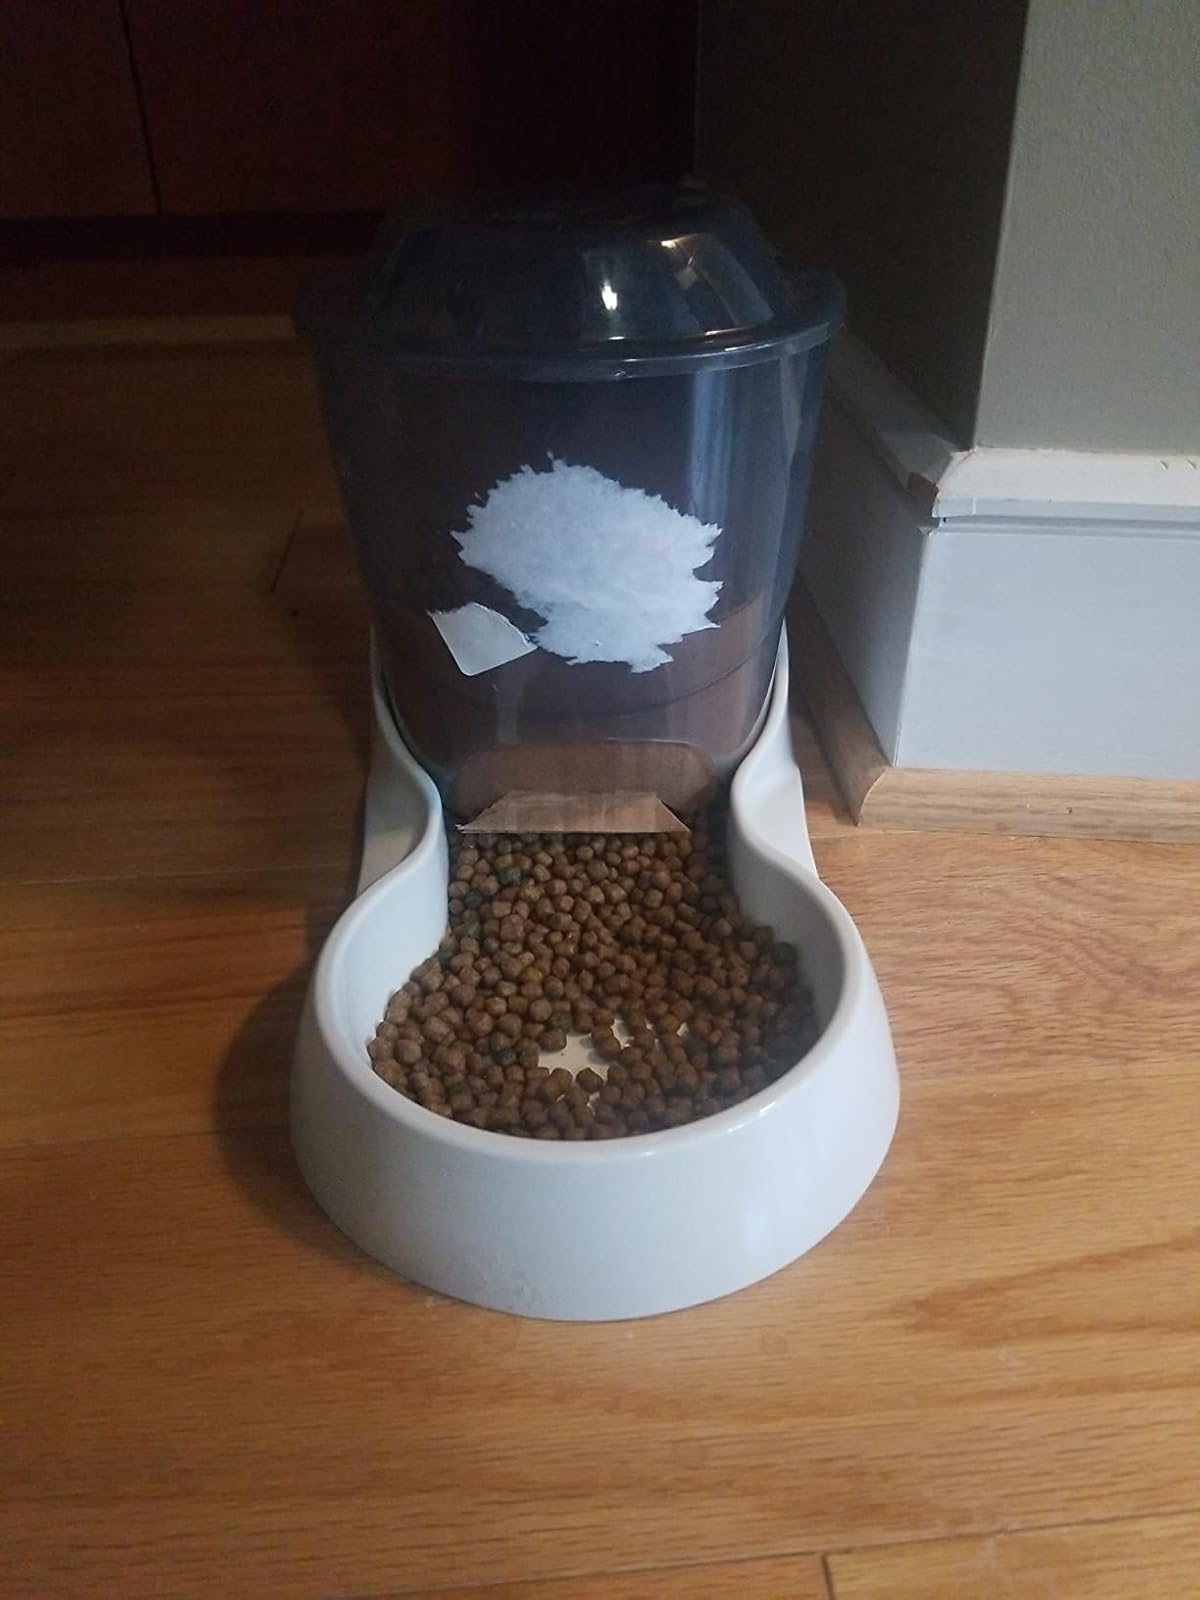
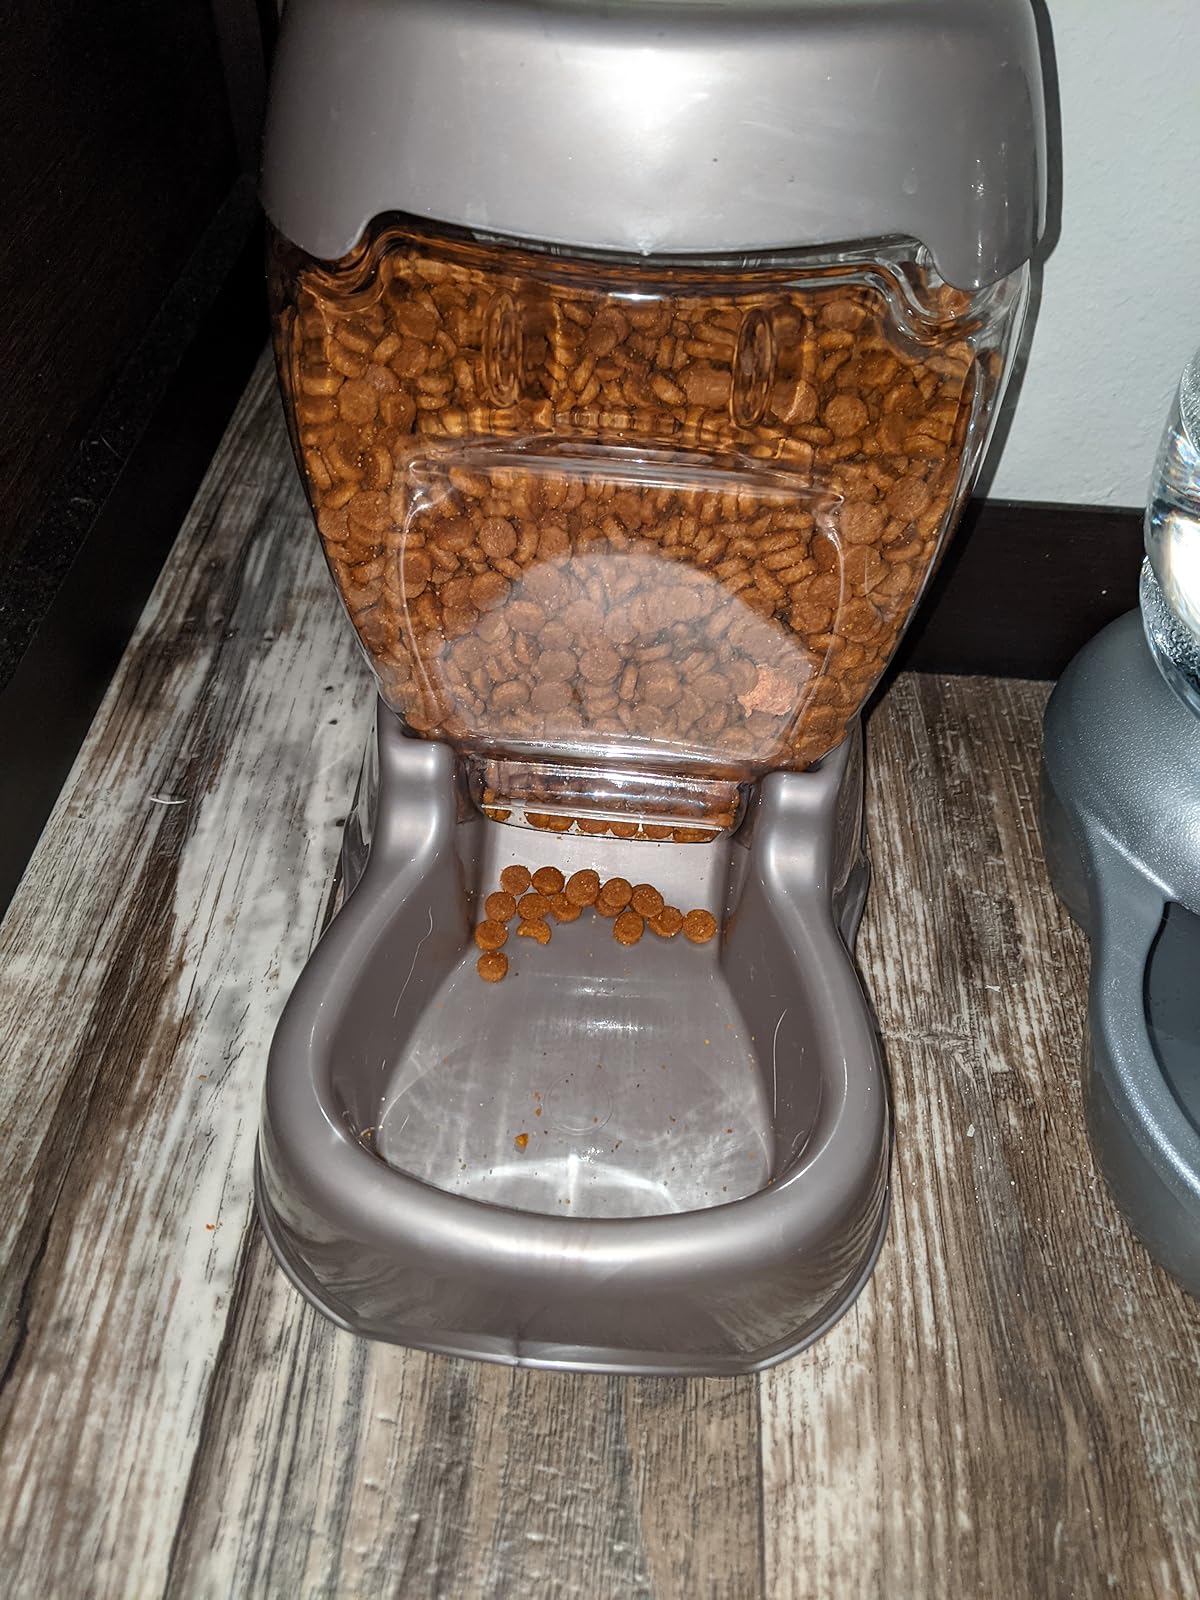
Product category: items_feeder
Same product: no